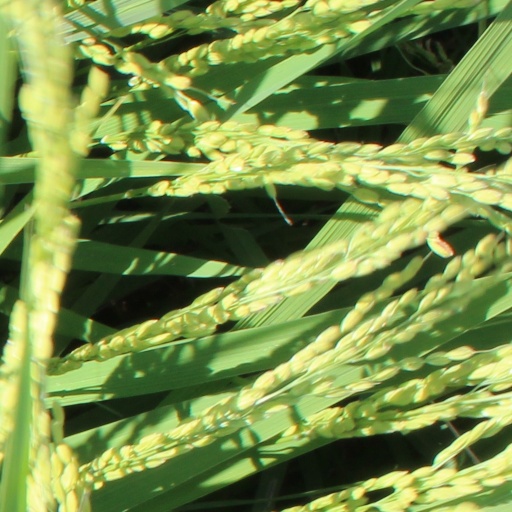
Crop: rice